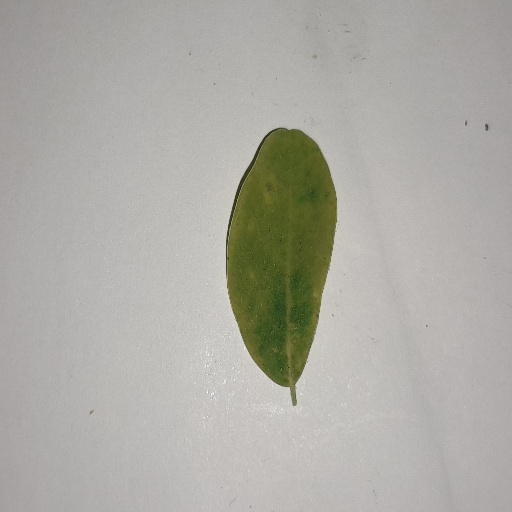
Species: Sojina
Leaf condition: Yellow Leaf